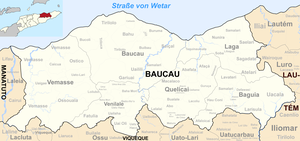
Baucau est une municipalité du Timor oriental dont le chef-lieu est la ville de Baucau.